André Chave

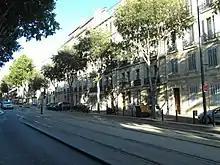
Boulevard Chave in Marseille

A major landowner of agricultural fields, he became a real estate developer as the city of Marseille grew. As explained on his public bust, he developed the neighbourhood of Le Camas, and what later came to be known as the Boulevard Chave, both in the 5th arrondissement of Marseille.